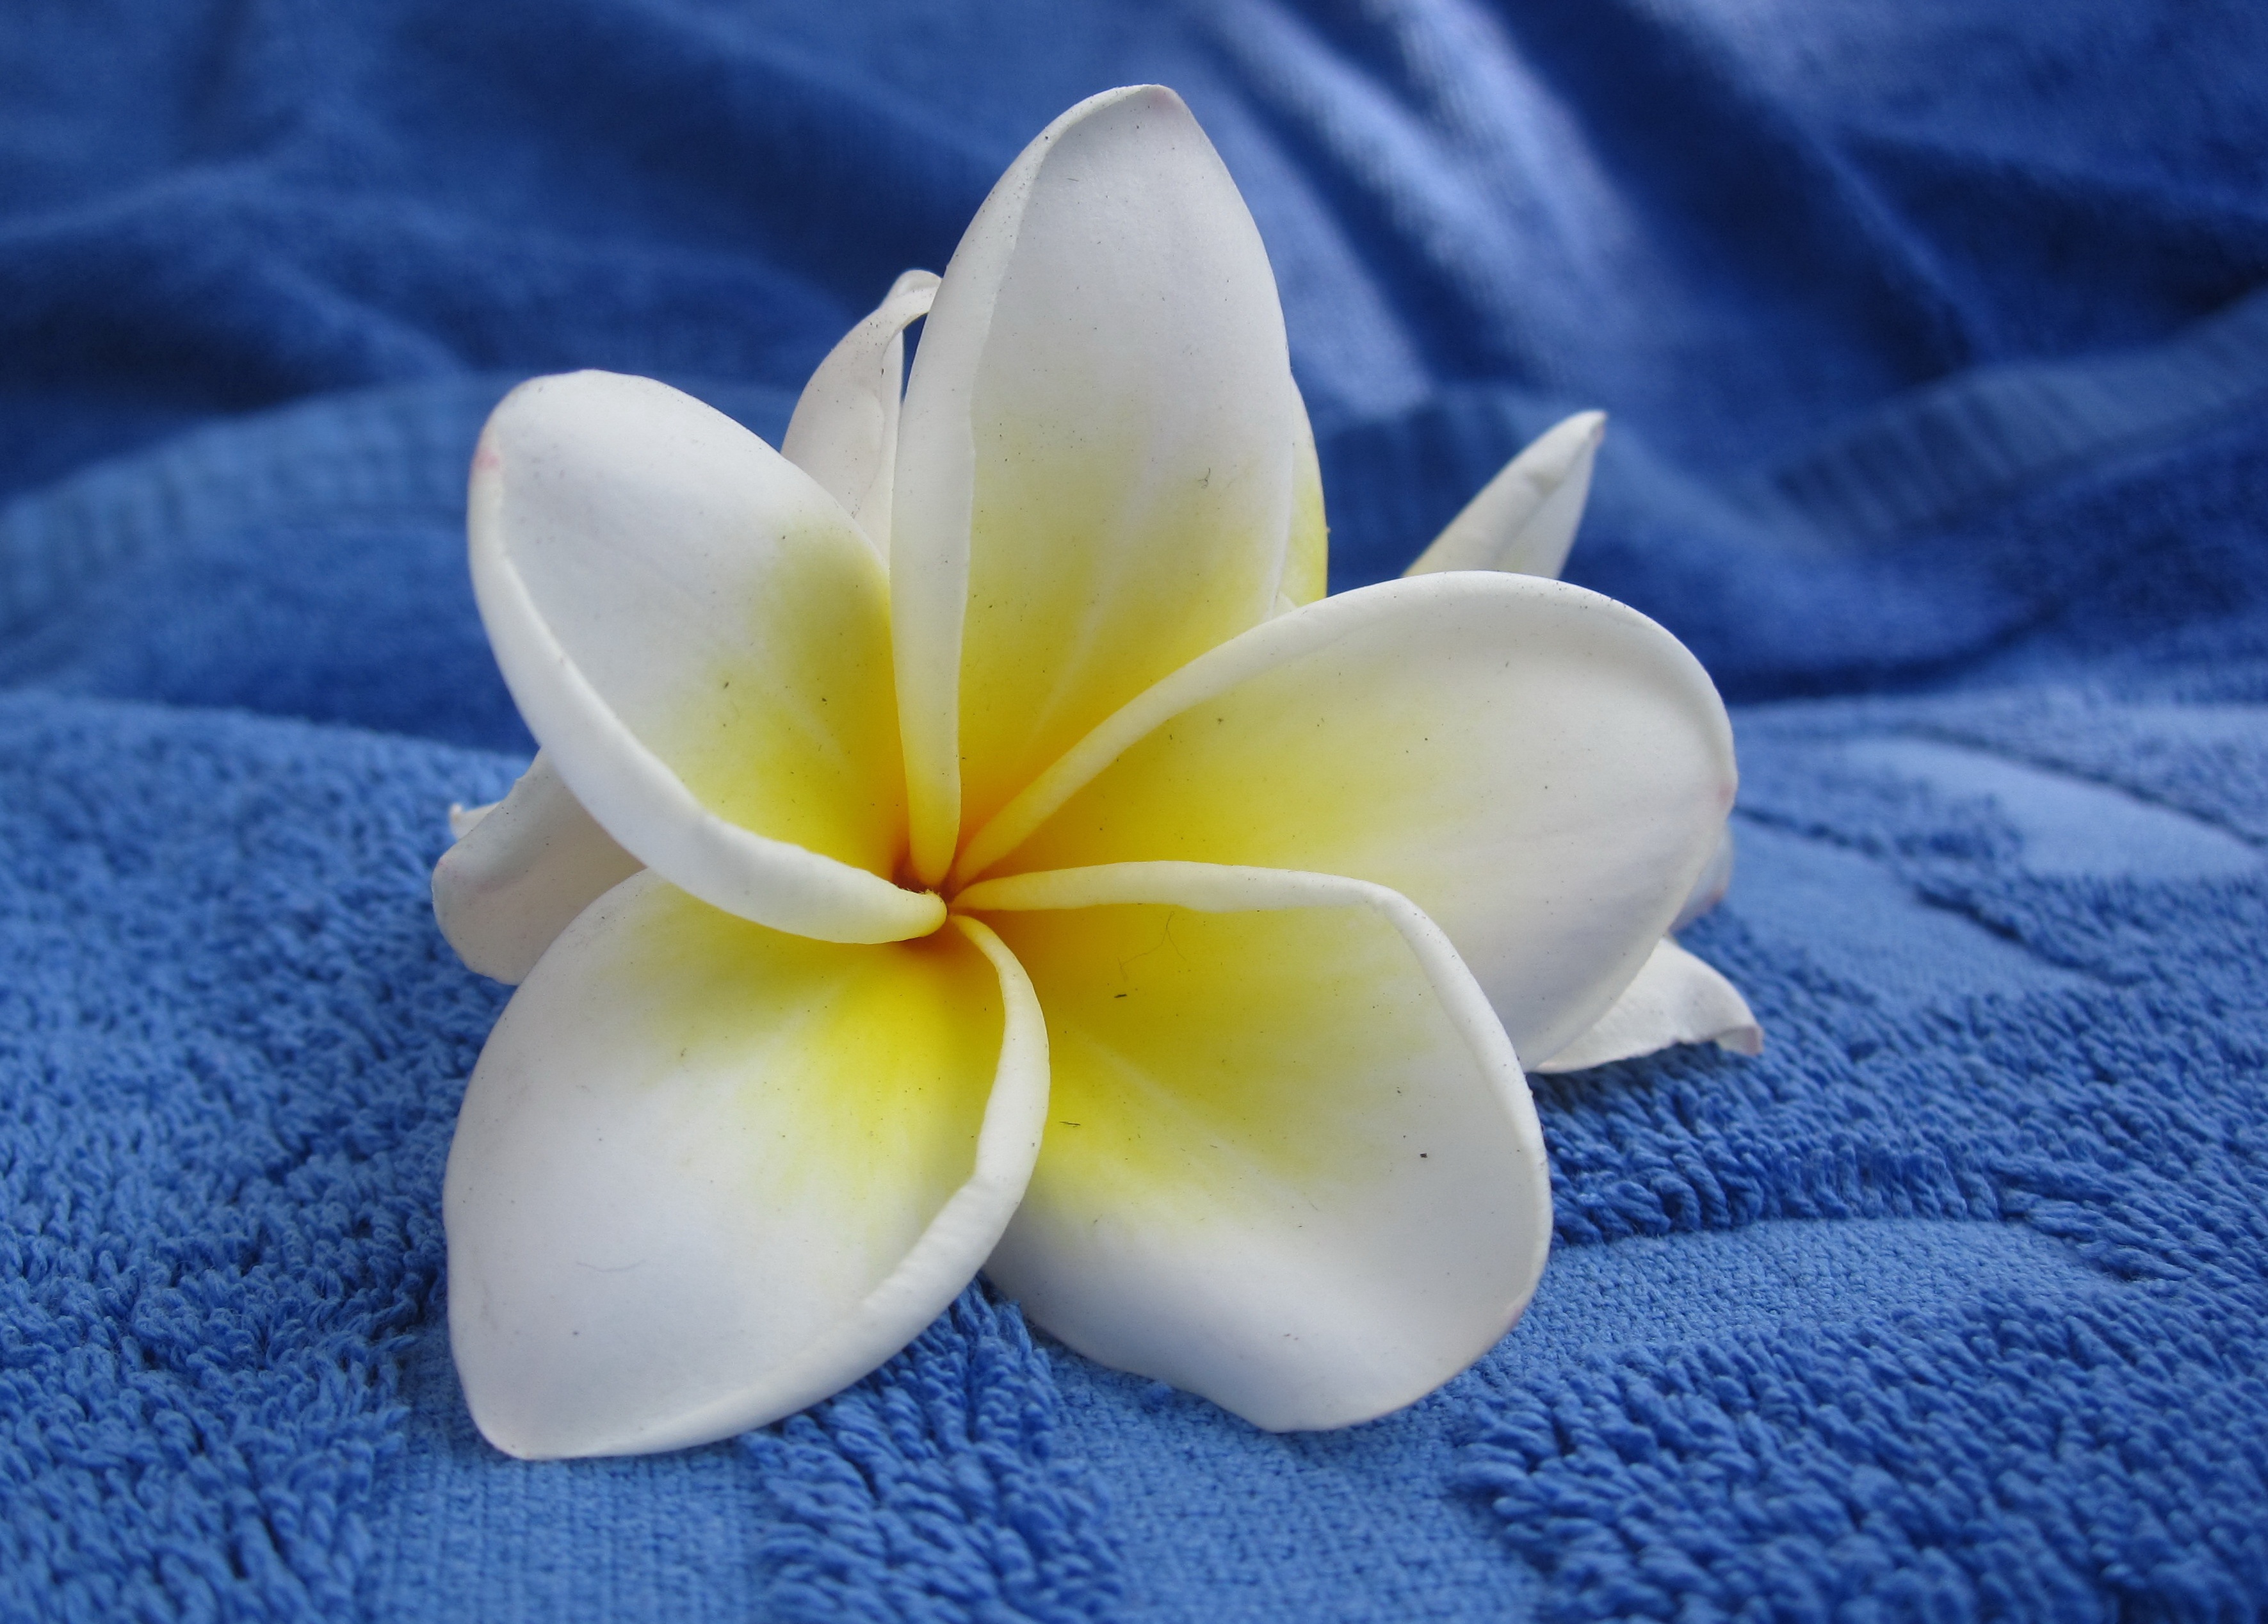
blossom, plant, white, photography, leaf, flower, petal, summer, clean, blue, yellow, flora, towel, thailand, fabric, close up, beautiful, terry, macro photography, inflorescence, flowering plant, land plant